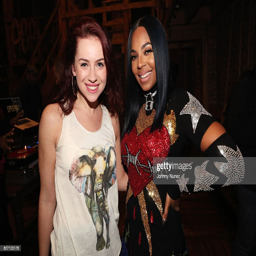
person and hip hop soul artist backstage .